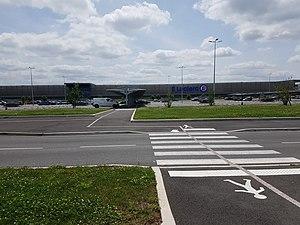
Centre E.Leclerc d'Avermes (nord de Moulins) de 2016